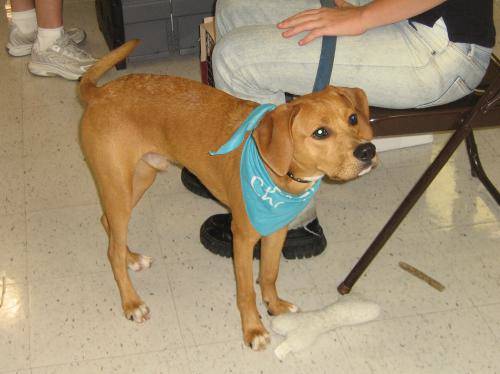
Label: dog